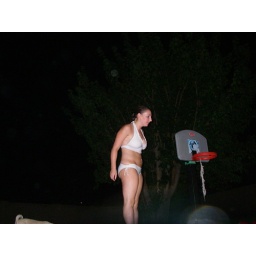
girl in white bikini